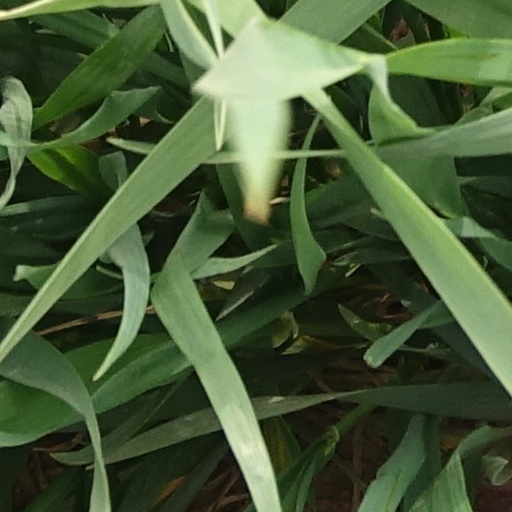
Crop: wheat